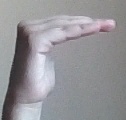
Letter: haa